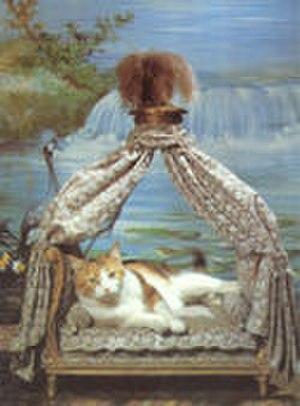
Le château de Vendeuvre est situé sur la commune de Vendeuvre, entre Saint-Pierre-sur-Dives et Falaise, en Normandie. Il est ouvert au public depuis 1983 et abrite le musée du mobilier miniature, première collection au monde de mobilier miniature, une collection de niches à chien et animaux de compagnie ; l’enfilade de salons est un bel exemple de l'art de vivre au XVIIIᵉ siècle dont témoignent aussi les cuisines de la même époque. Dehors, le château est agrémenté de jardins d'eau « surprise » et d’une grotte aux coquillages.